Agia Sofia, Patras

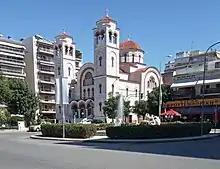
View of Saint Sophia Greek Orthodox church in Patras, Greece (2019)

Agia Sofia is a neighbourhood that lies directly north of the centre of Patras, Greece. It takes its name from the Agia Sofia (Saint Sophia) church, which is the main church of the neighbourhood. The church is one of the largest in Patras and it is dedicated to the 6th-century Christian martyr Saint Sophia.